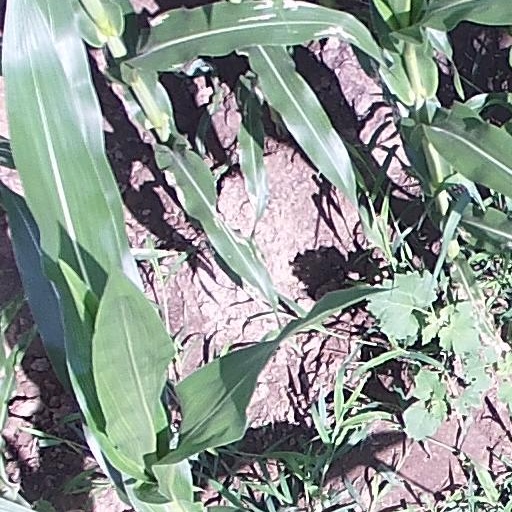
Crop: maize; corn